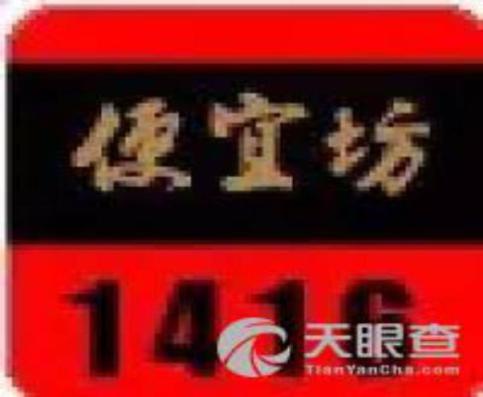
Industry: Food